Siege of Humaitá

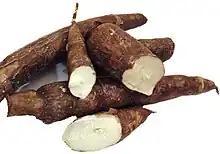
Manioc, staple of the Paraguayan diet, was scarce

Argentina had not yet succeeded in building a national state. In colonial times the cities in the west — Mendoza, San Juan, San Luis, Catamarca, La Rioja — had not been founded from Buenos Aires, but from Chile or Peru, which were still their natural trading partners. Each province had its own historic tradition, culture-pattern and political institutions. Only recently had the secession of the State of Buenos Aires from the Argentine Confederation come to an end after nearly ten years of war.